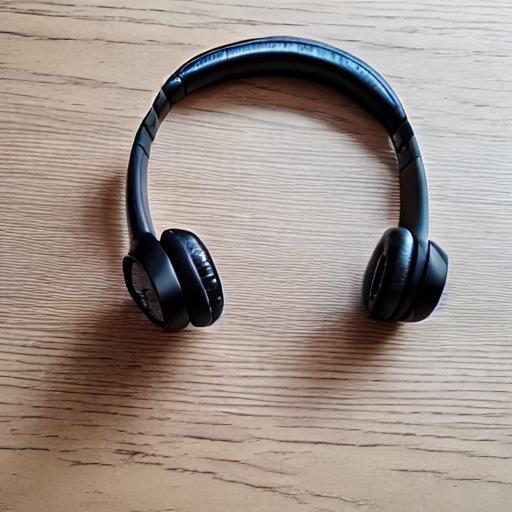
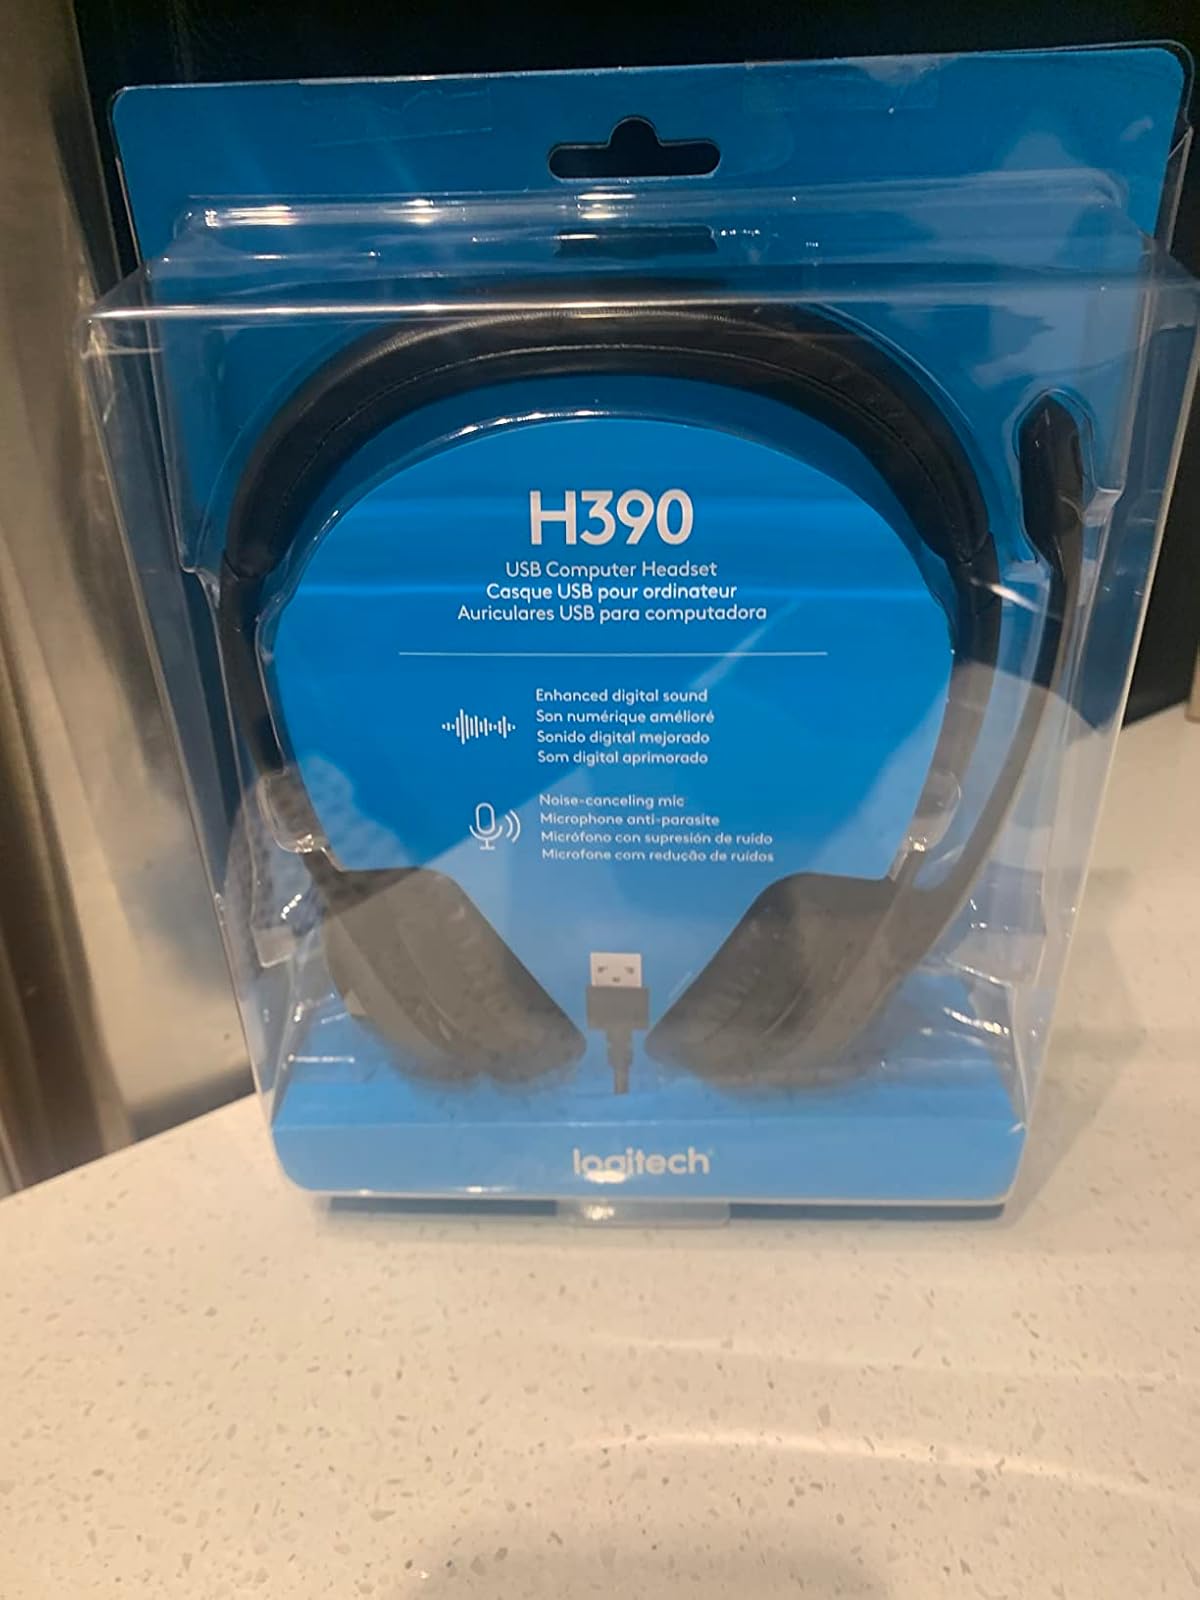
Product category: headphones
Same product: no